Mammillaria heyderi

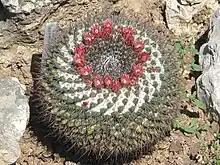
The cactus flowering

Mammillaria heyderi typically grows no more than 1.5 inches above ground and can be hard to spot in winter, when it is nearly below ground level. It is found on dry hillsides and semidesert in lower to middle elevations and is characterized by its covering of short stems growing up to around 8mm high and 4-5mm wide, with up to around 15 spines extending in all directions from the tip of each stem. It is extremely drought resistant and hardy to at least 10 degrees Fahrenheit, and can thrive in different types of dry terrain.